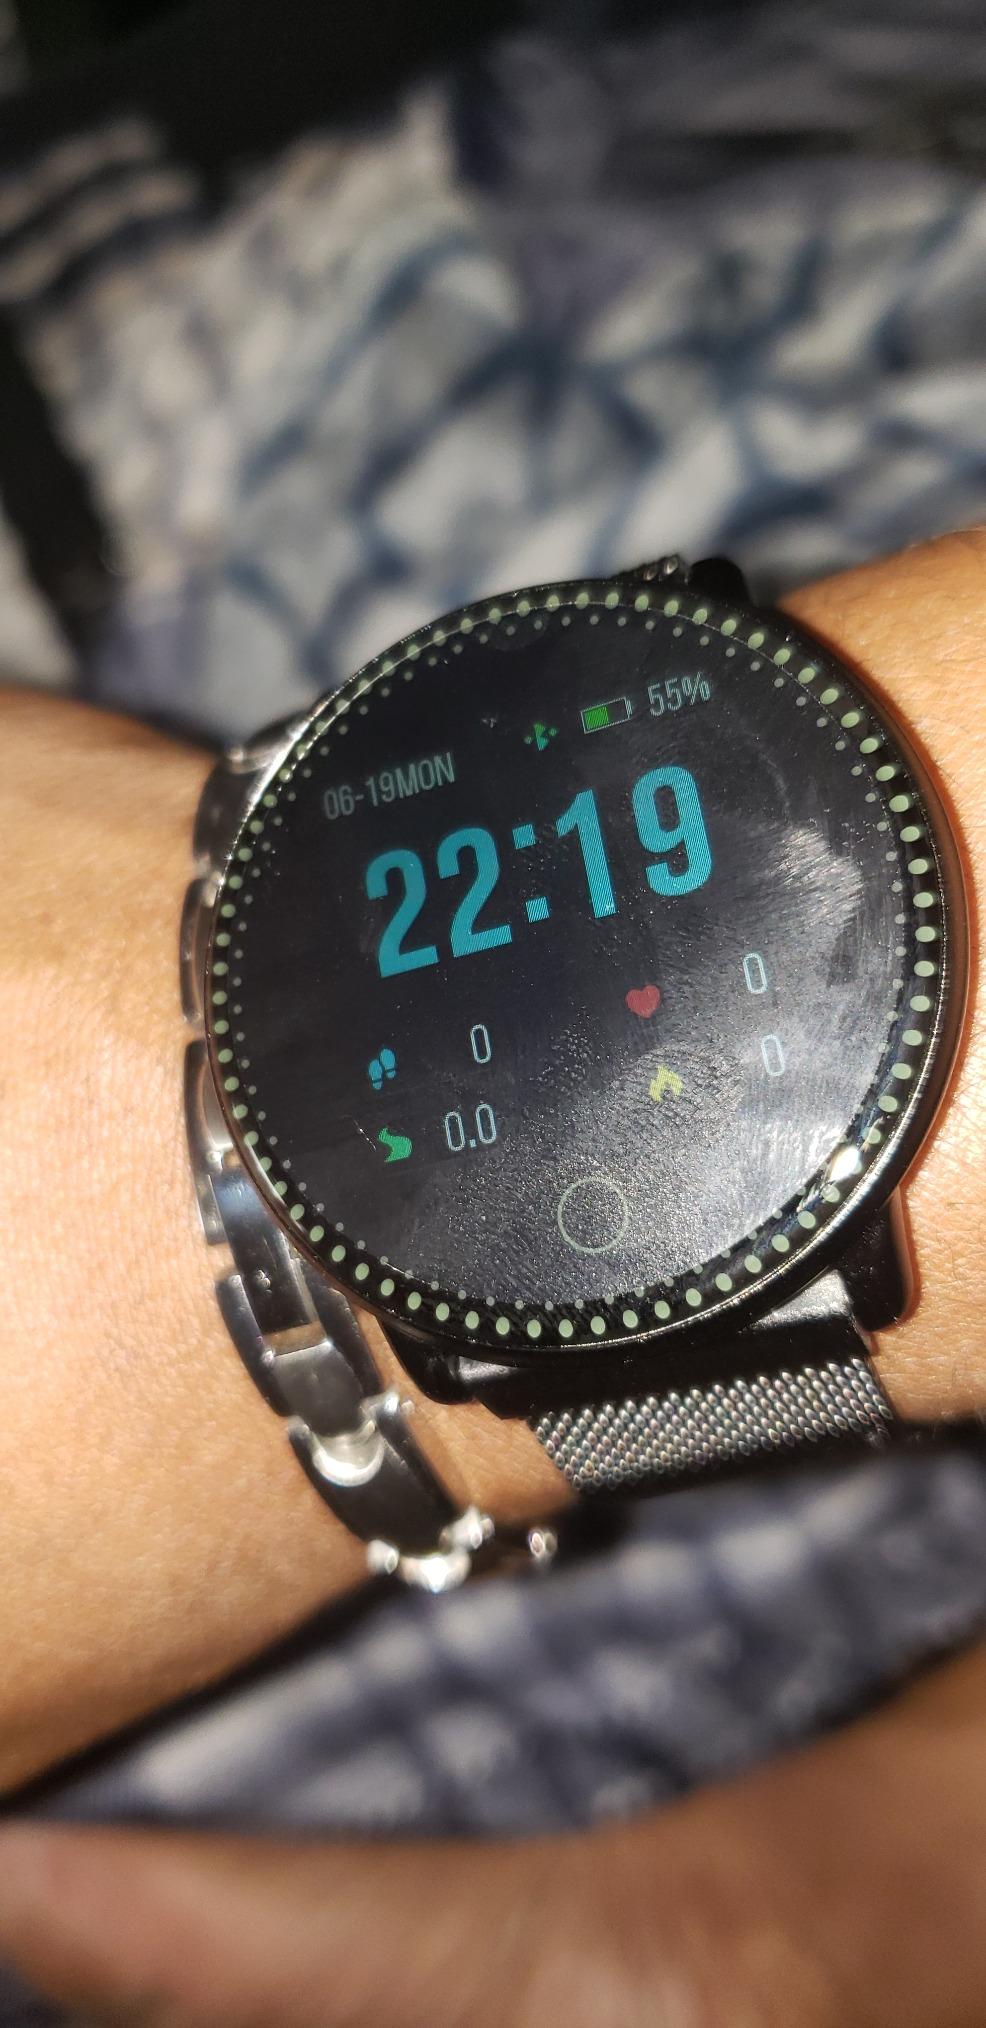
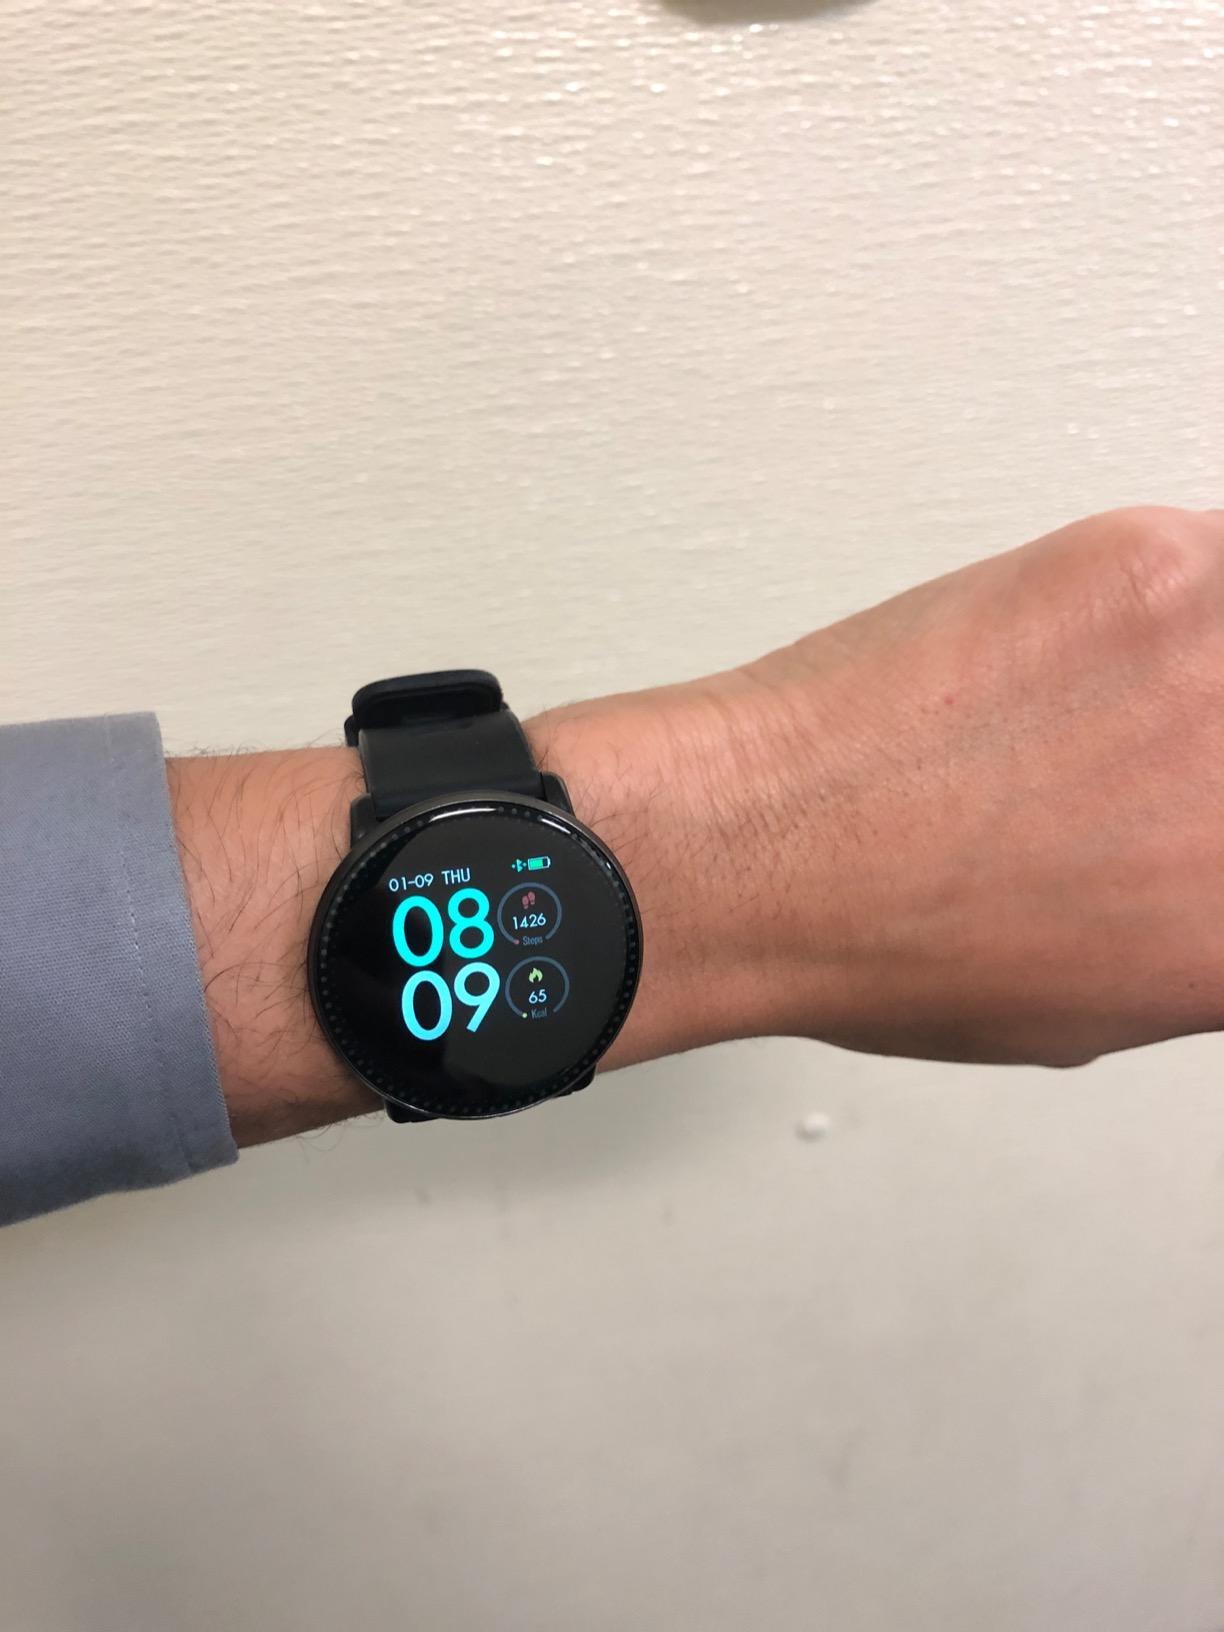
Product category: smartwatch
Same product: yes